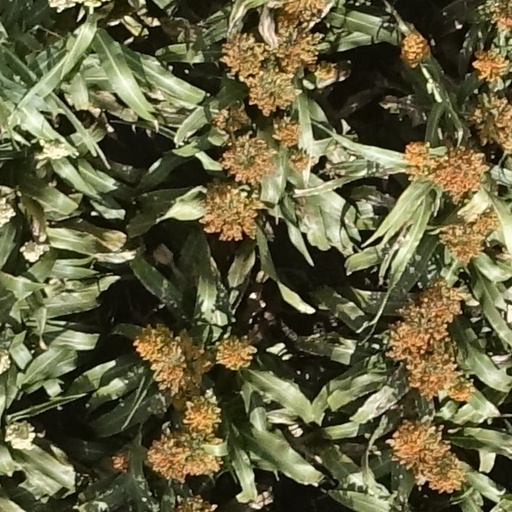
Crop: sorghum